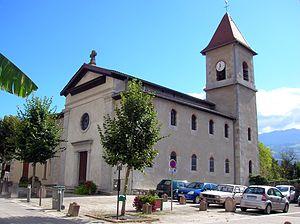
église. Lumbin un jour de Coupe Icare. Lumbin, Isère, France.
Lumbin est une commune française située dans le département de l'Isère en région Auvergne-Rhône-Alpes.